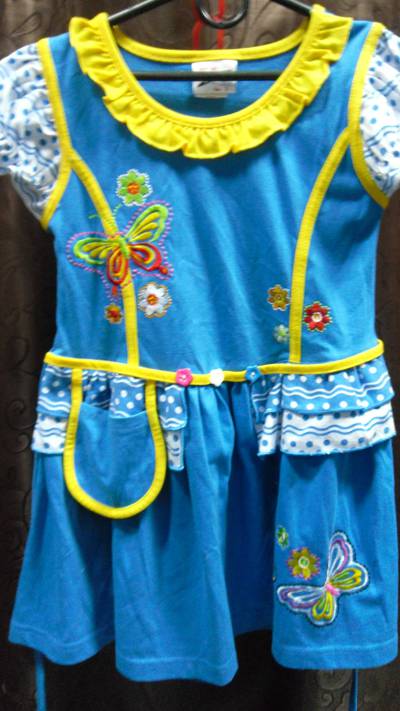
Waste category: clothes